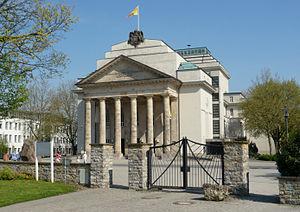
Le théatre à Detmold, arrondissement de Lippe, Rhénanie-du-Nord-Westphalie, Allemagne. Il a été construit en 1825 pour le prince de la Principauté de Lippe-Detmold. Italiano: Il teatro in Detmold, Circondario della Lippe, Nord Reno-Westfalia, Germania.